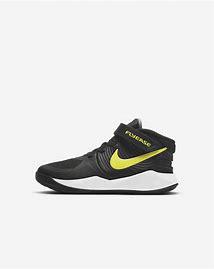
Brand: Nike
Model: Team Hustle D 9